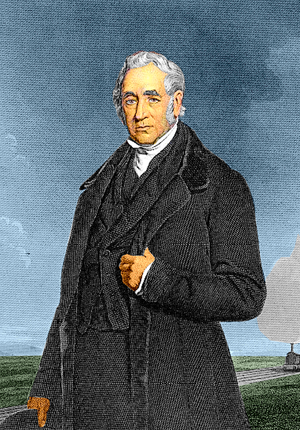
George Stephenson
George Stephenson, født i Wylam i England, var ingeniør og jernbanepioner, som konstruerede det berømte og historisk vigtige dampdrevne lokomotiv, som fik navnet Rocket, bygget i 1829.